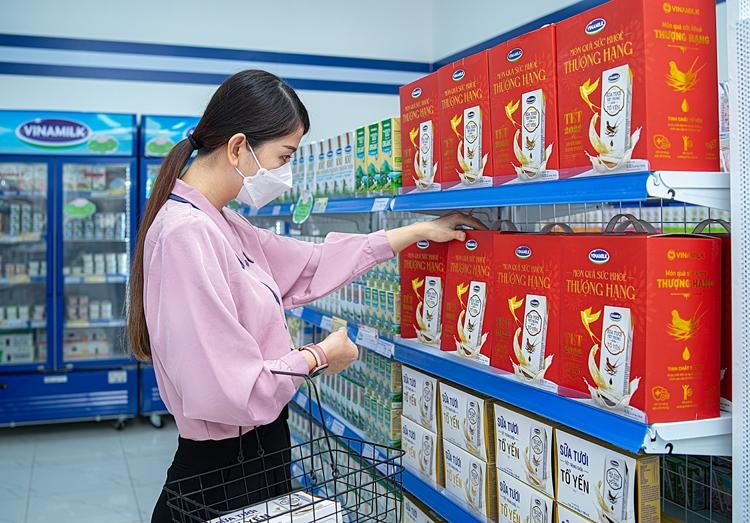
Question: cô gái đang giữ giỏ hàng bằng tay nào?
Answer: cô gái giữ giỏ hàng bằng tay phải